Fernand Goyvaerts

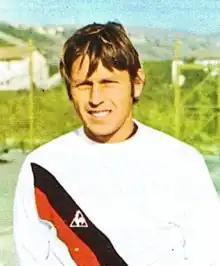
Goyvaerts for OGC Nice in 1970

Fernand Goyvaerts (24 October 1938 – 5 April 2004) was a Belgian international footballer. He played as an attacker.